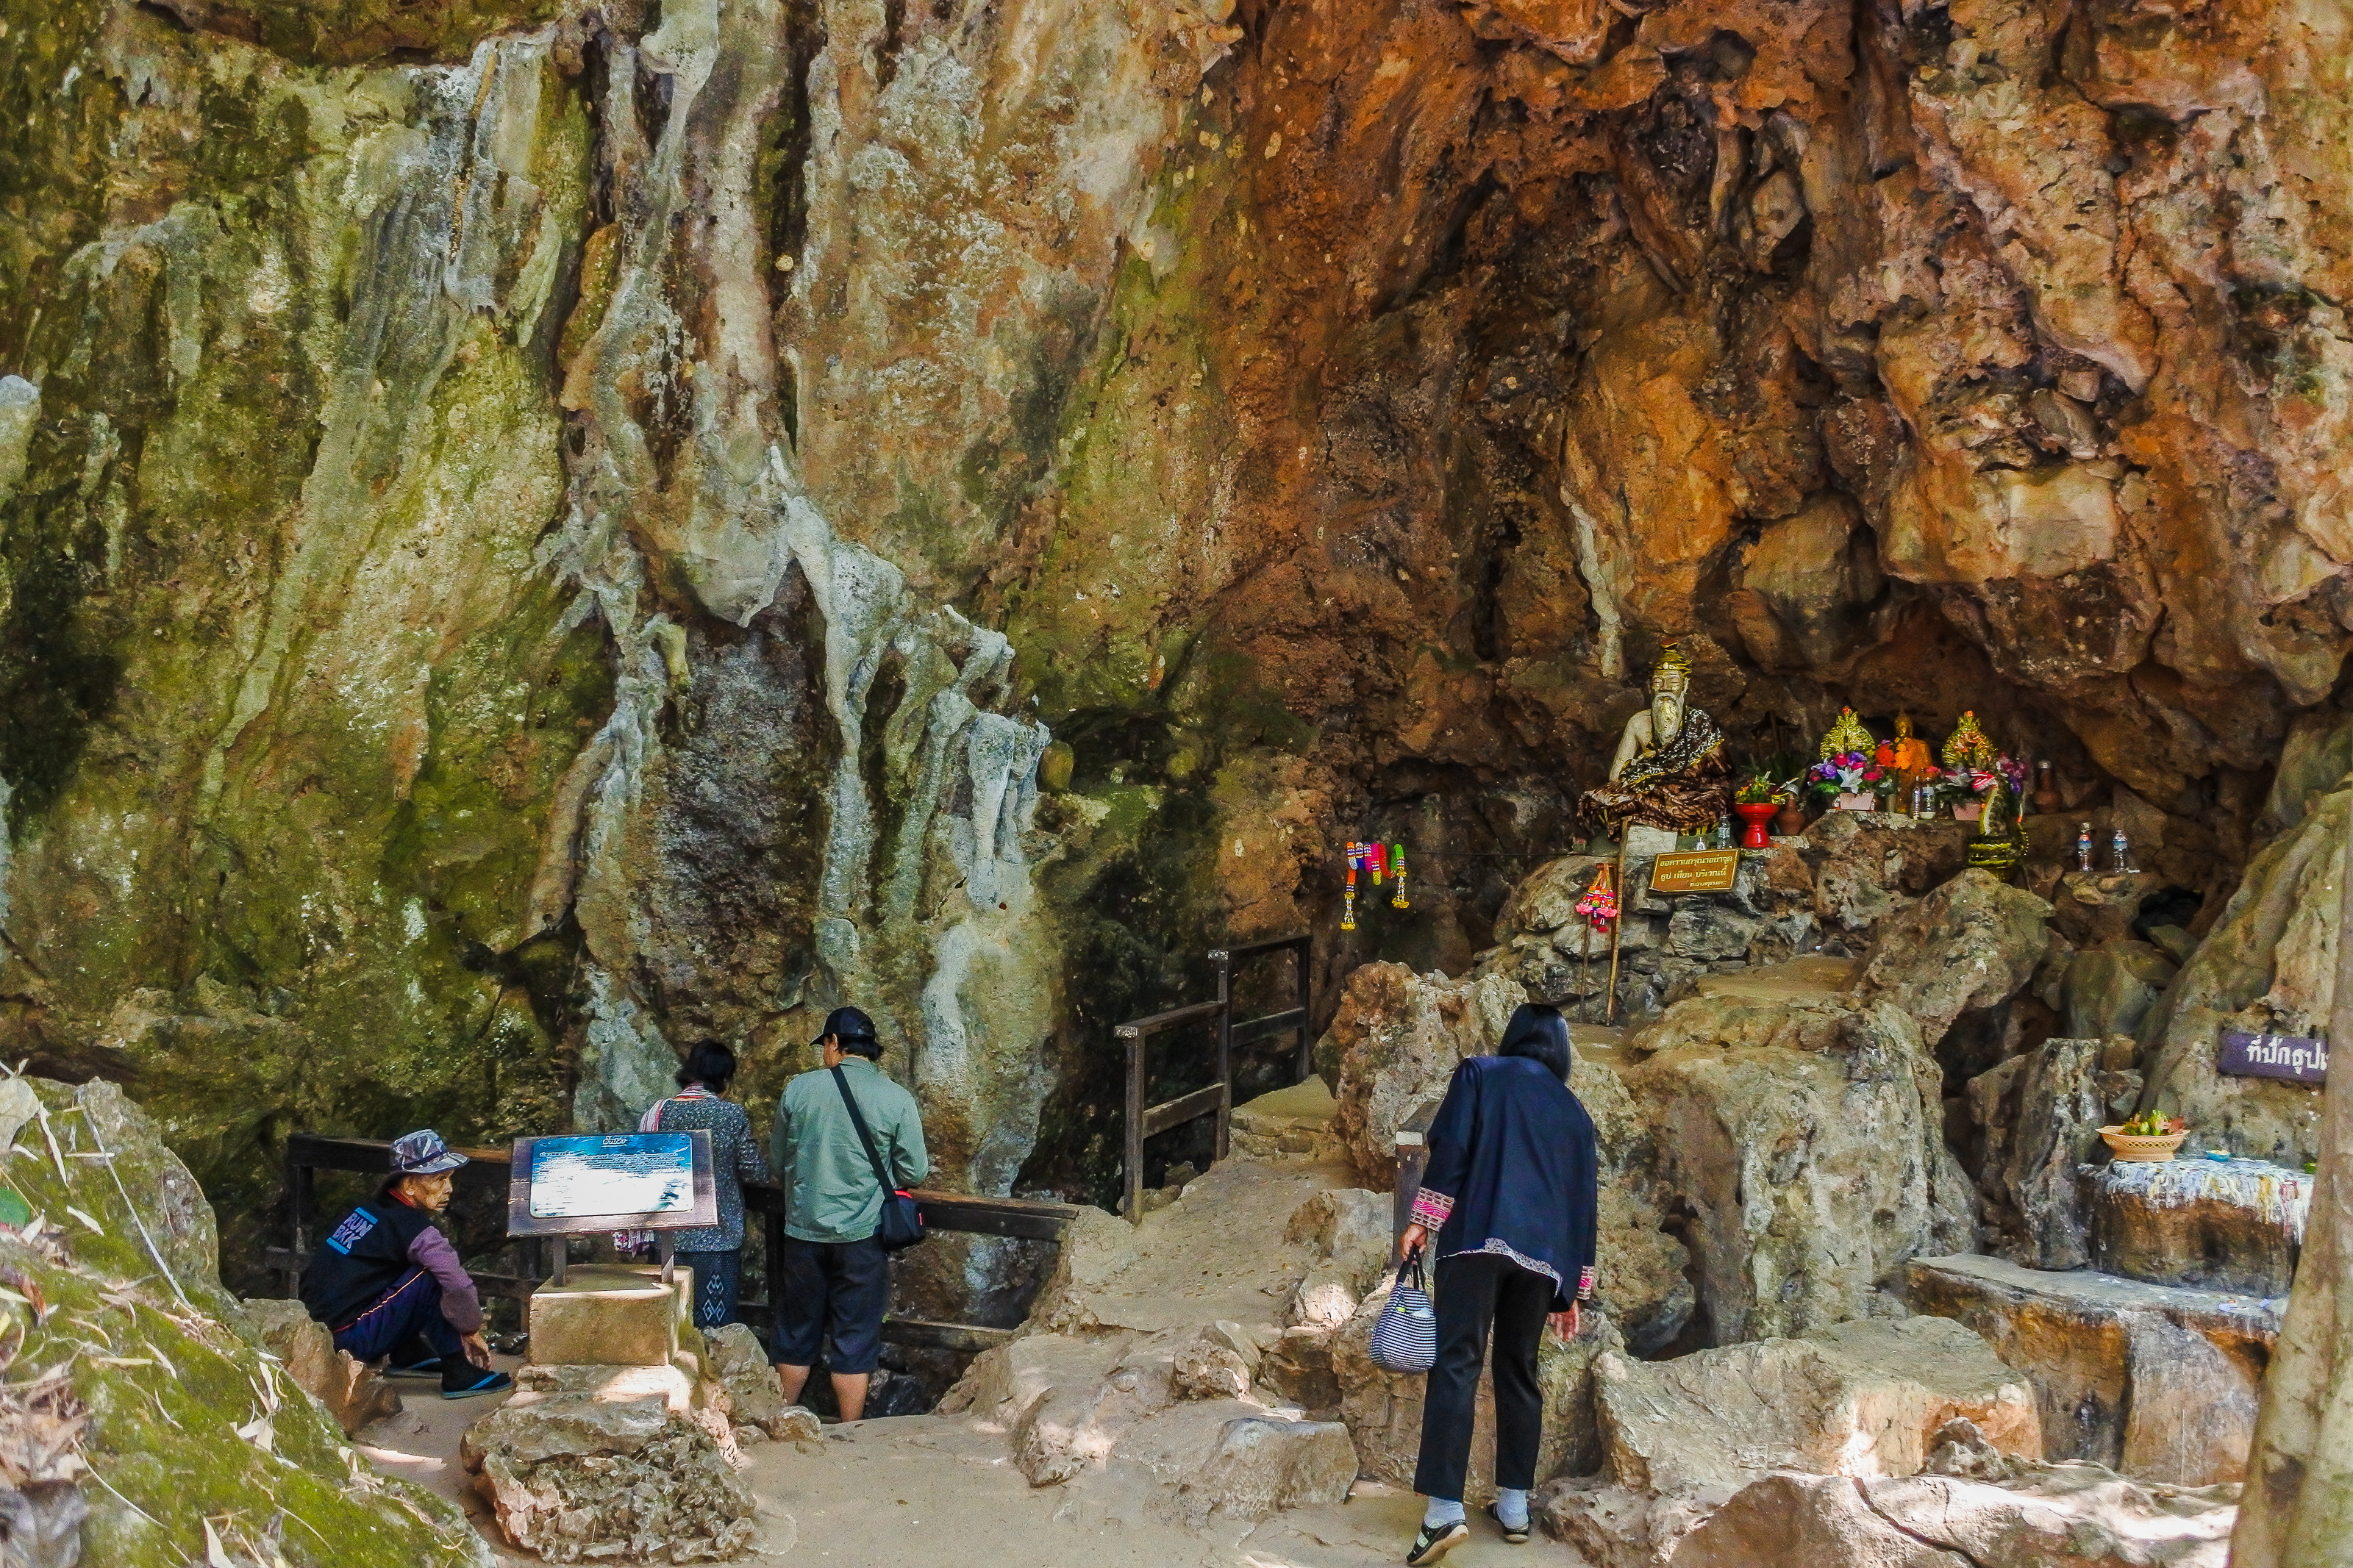
pond, forest, mirror, bright, tourism, scenery, summer, rock, beautiful, swimming, view, thailand, national, wood, sunny, park, wildlife, green, natural, reflection, nature, asia, fishing, tree, many, water, stone, outdoor, environment, blue, light, idyllic, fish, animal, river, fresh, travel, lake, wild, colorful, formation, cave, geological phenomenon, nature reserve, geology, caving, erosion, recreation, outcrop, bedrock, coastal and oceanic landforms, national park, adventure, limestone